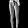
Label: Trouser